List of cathedrals in Belize

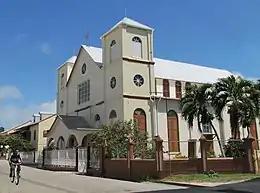
Holy Redeemer Cathedral, Belize City

This is the list of cathedrals in Belize sorted by denomination.